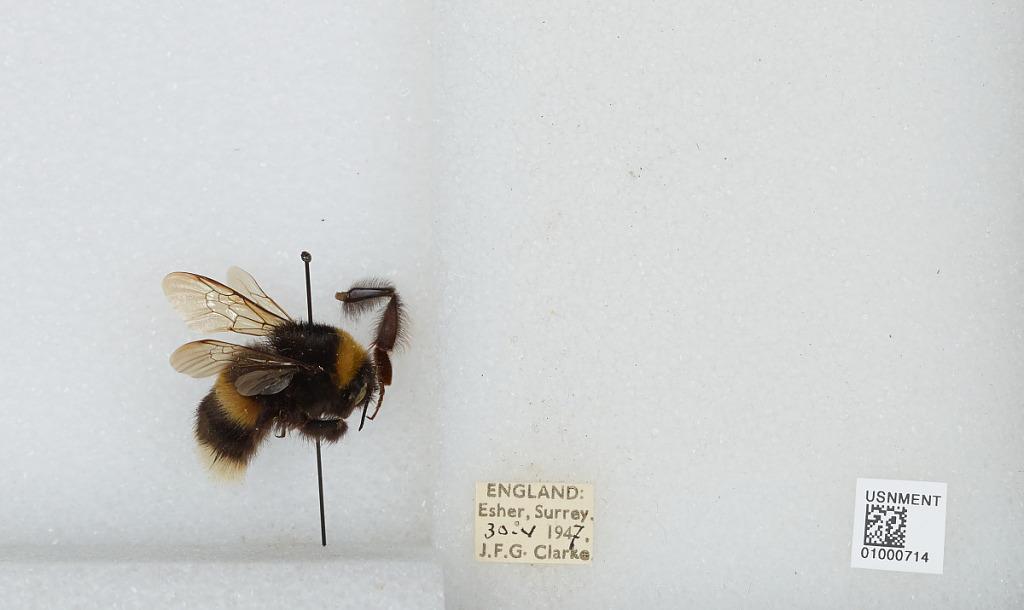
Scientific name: Bombus (Bombus) lucorum (Linnaeus)
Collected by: J. Clarke
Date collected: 1947-5-30
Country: United Kingdom
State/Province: England
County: Surrey
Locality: Esher
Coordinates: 51.3692, -0.365